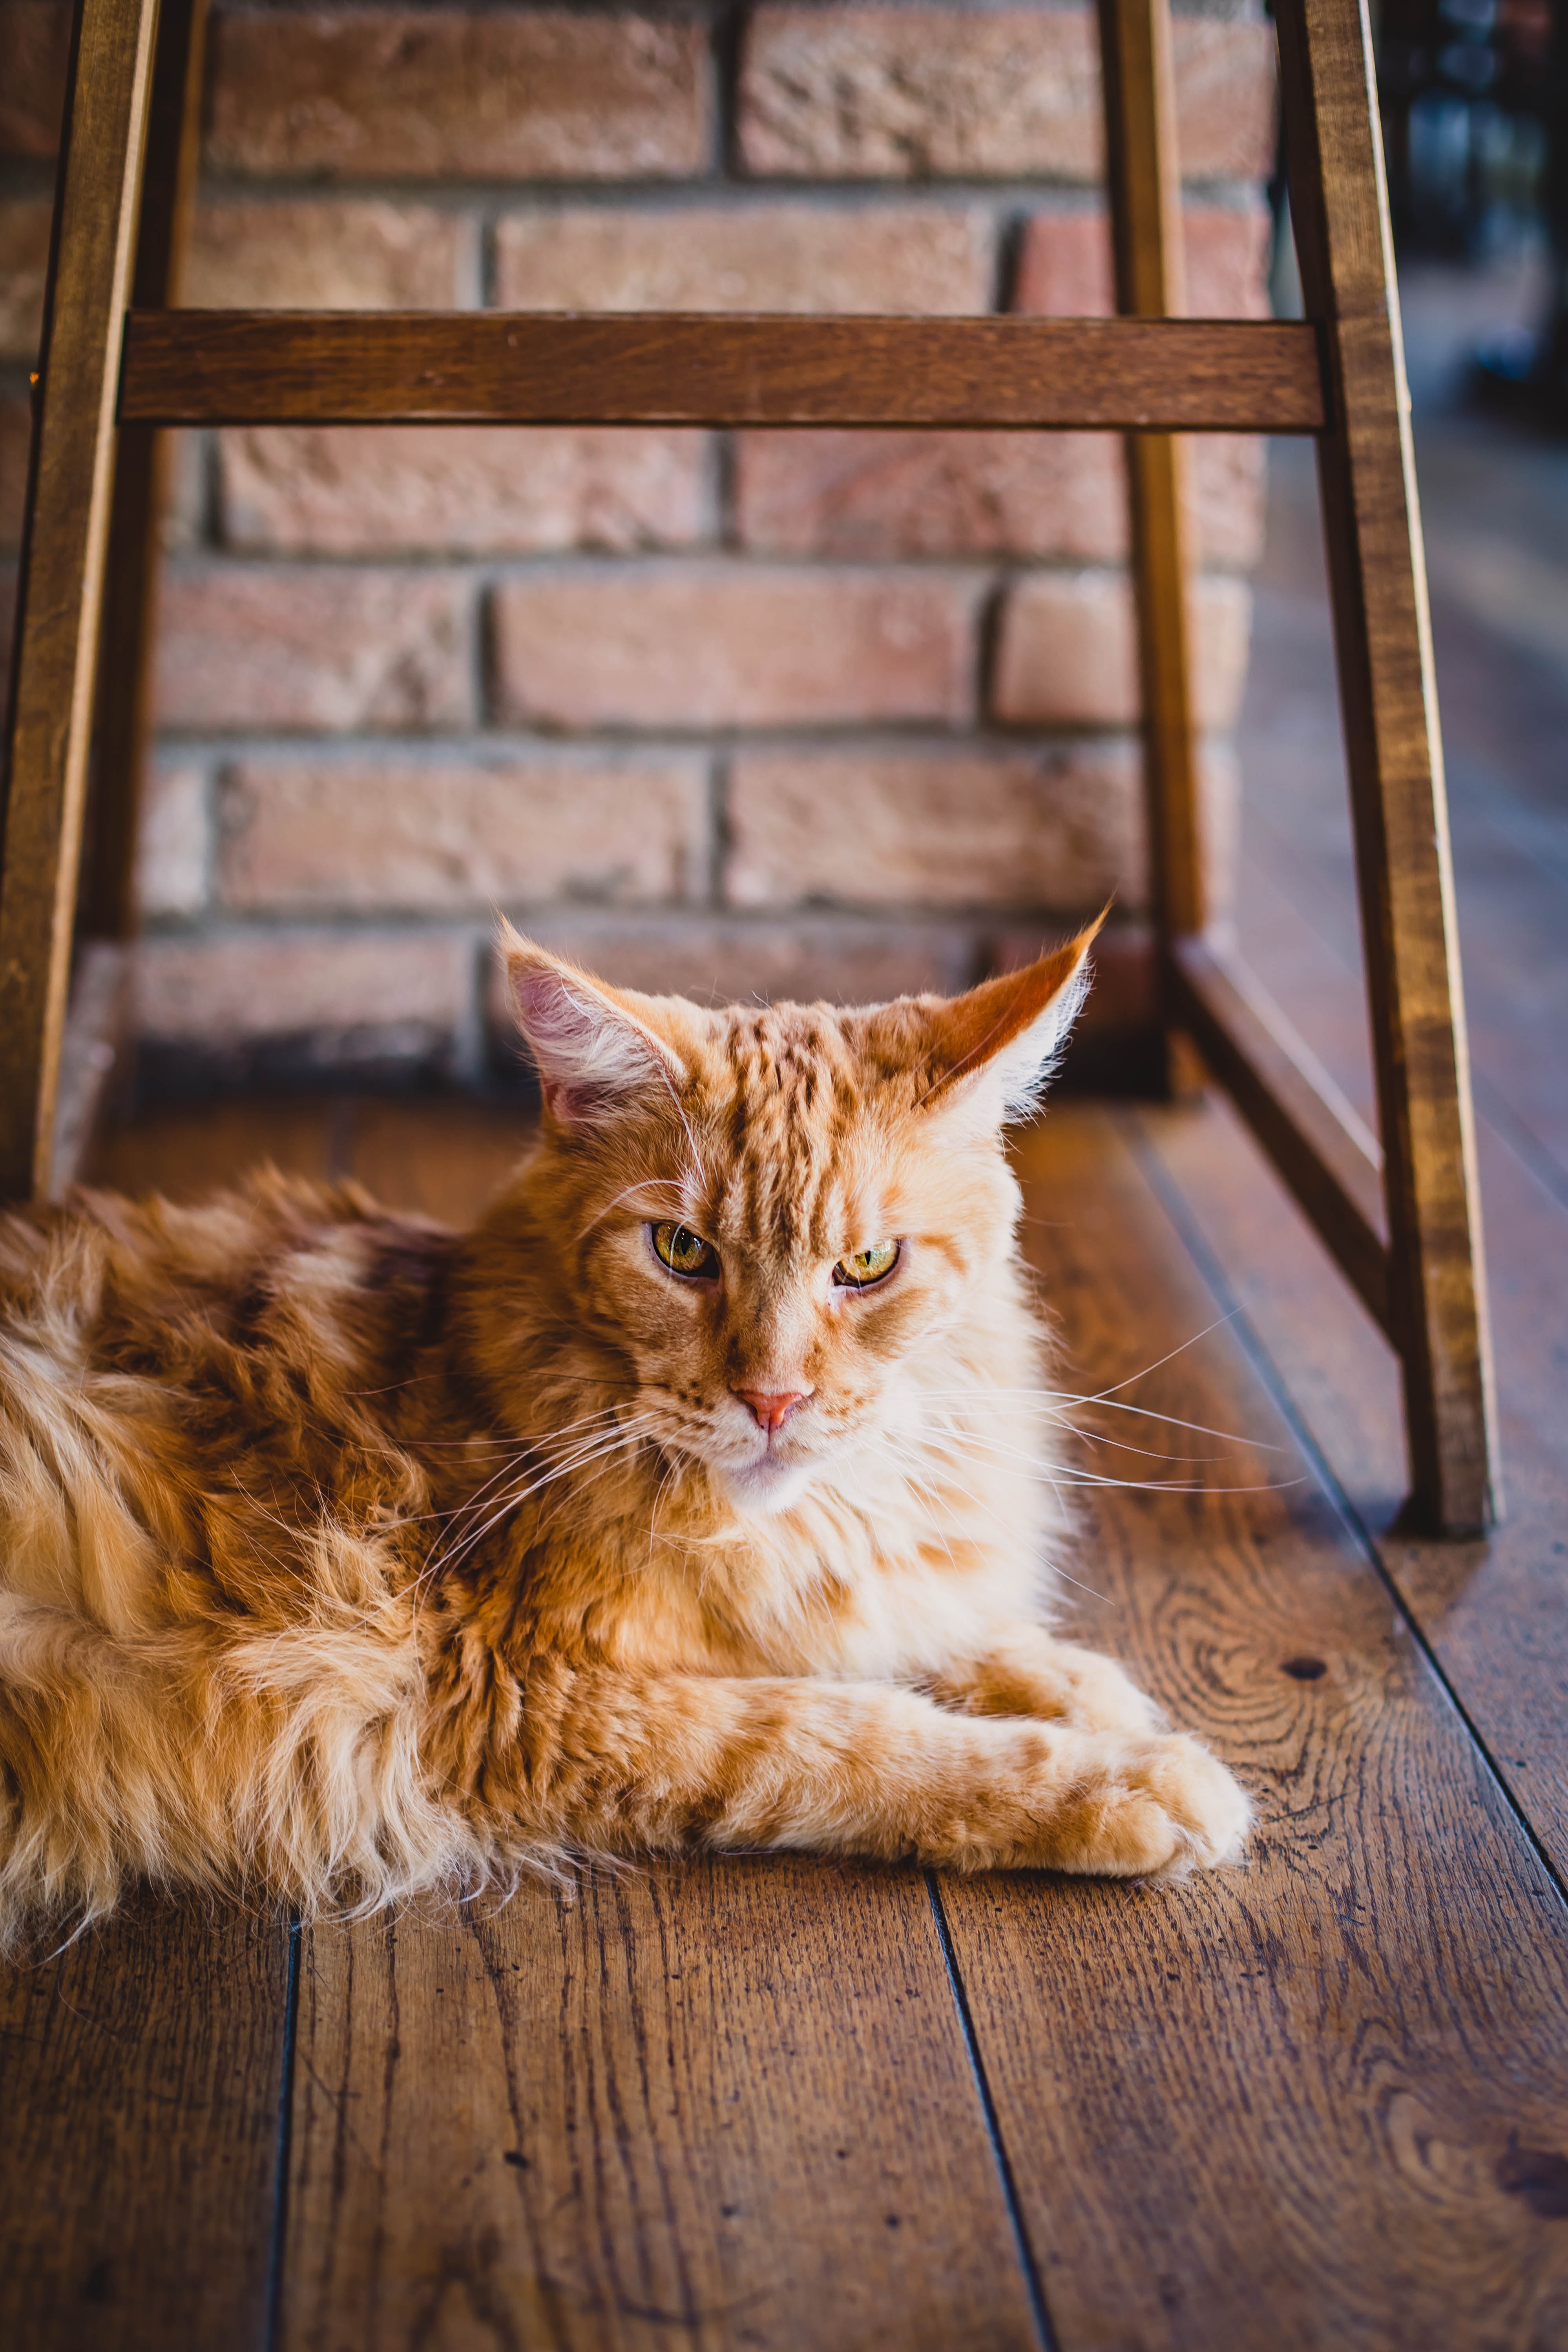
cat, small to medium sized cats, felidae, whiskers, tabby cat, snapshot, carnivore, wood, eye, fur, european shorthair, tree, asian, maine coon, sitting, kitten, window, aegean cat, norwegian forest cat, fawn, ear